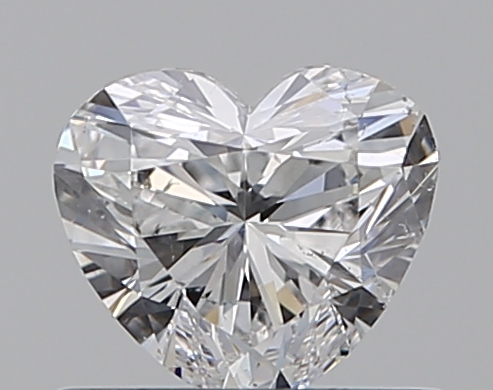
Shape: heart
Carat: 0.5
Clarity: SI1
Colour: E
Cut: EX
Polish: EX
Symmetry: VG
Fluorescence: F
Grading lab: GIA
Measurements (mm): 4.88 x 5.38 x 3.13